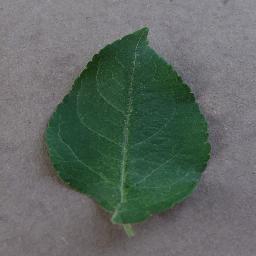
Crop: apple
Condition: healthy